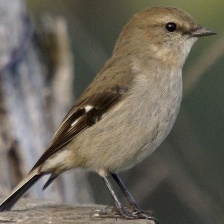
Species: DUSKY ROBIN
Scientific name: MELANODRYAS VITTATA
ImageNet parent category: robin